Uzen-Nakayama Station

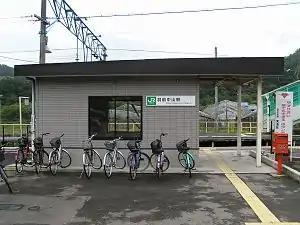
Uzen-Nakayama Station in August 2005

is a railway station in the city of Kaminoyama, Yamagata Prefecture, Japan, operated by East Japan Railway Company (JR East).